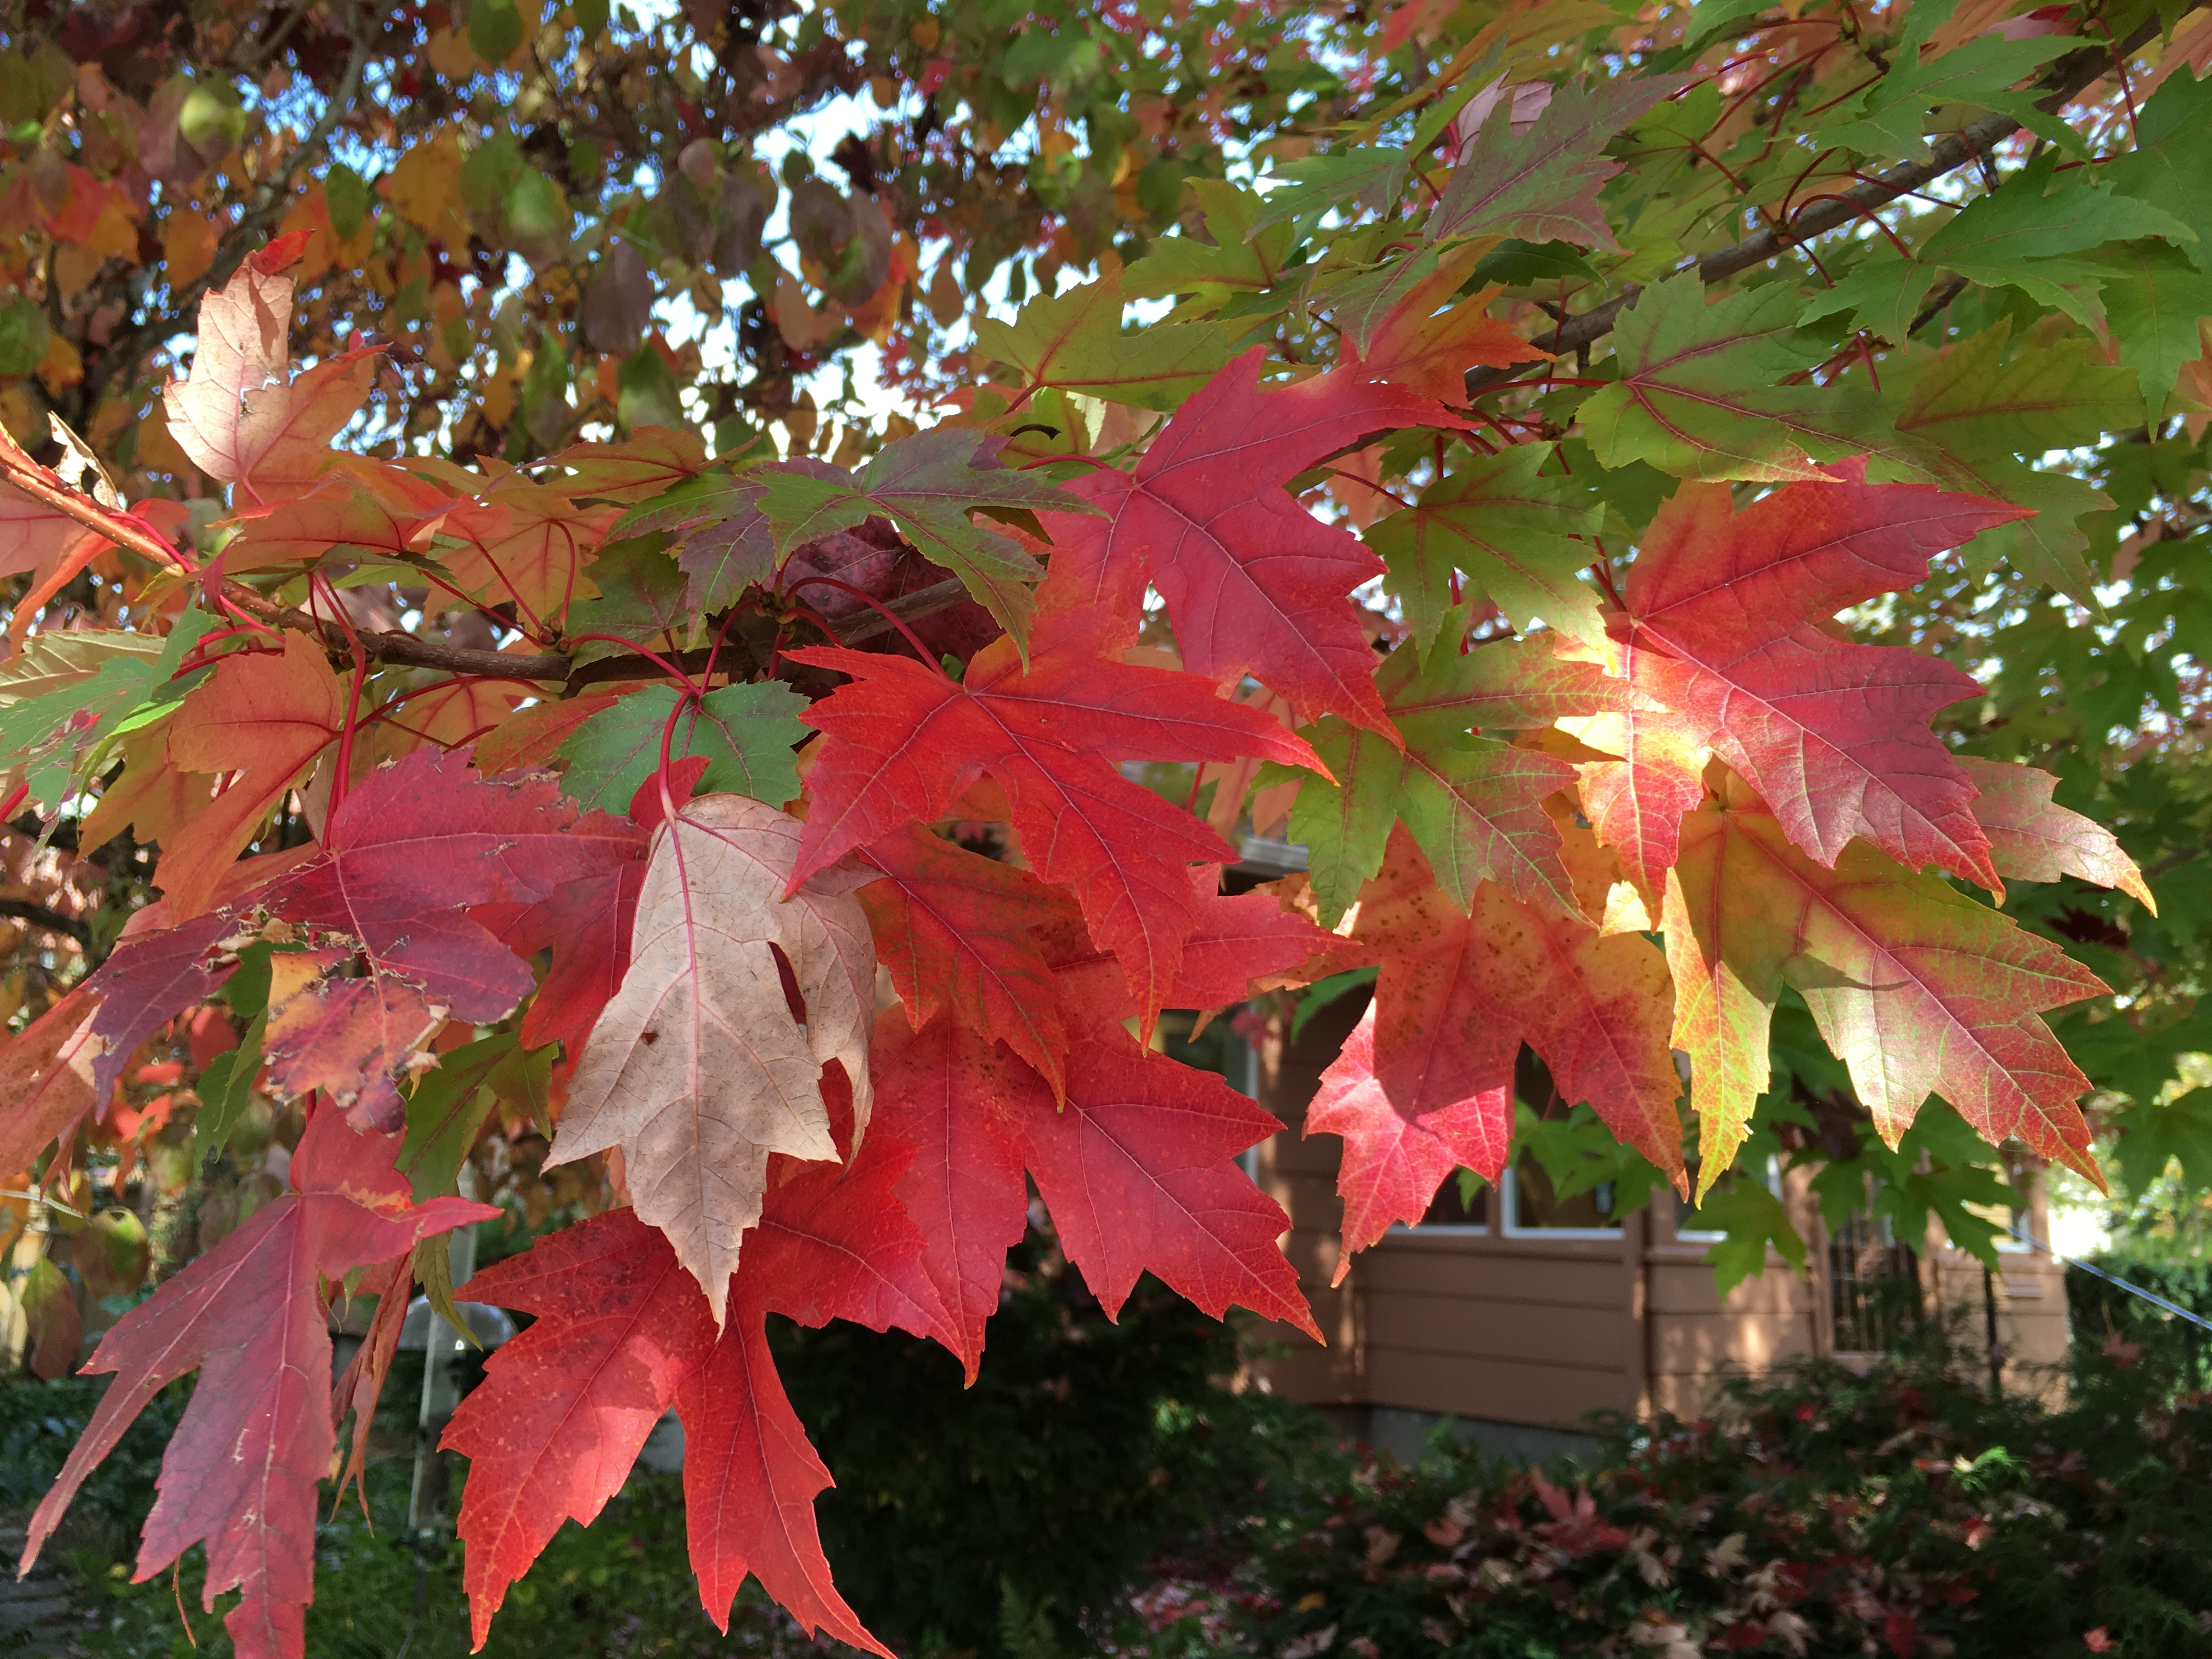
tree, plant, leaf, flower, red, autumn, season, maple tree, maple leaf, shrub, seasonal, october, autumn leaves, fall foliage, flowering plant, fall background, fall leaves background, woody plant, land plant